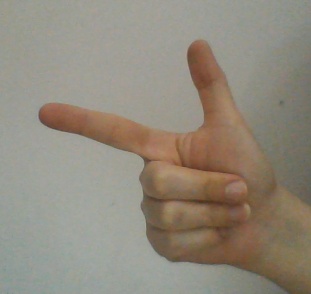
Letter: yaa